Queensland cricket team

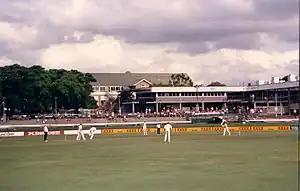
Queensland versus South Australia in a Sheffield Shield match at the 'Gabba, during the mid-1980s

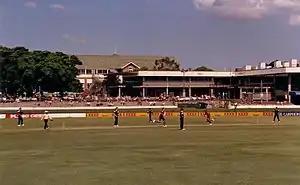
Queensland Bulls versus Victorian Bushrangers in a limited overs one-day cricket match at the 'Gabba during the mid-1980s

Queensland has produced more than 50 players who have represented Australia in Test matches, while a number of Test players from other countries have played for the team. For a fuller list of players, see .